The Talented Mr. Ripley (film)

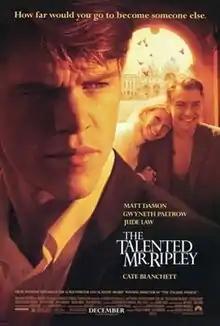
Theatrical release poster

The Talented Mr. Ripley is a 1999 American psychological thriller film written and directed by Anthony Minghella, based on Patricia Highsmith's 1955 novel. Set in the 1950s, it stars Matt Damon as Tom Ripley, a con artist who is sent from New York City to Italy to convince Dickie Greenleaf (played by Jude Law), a rich and spoiled playboy, to return home. However, Dickie is not easily swayed, and Ripley becomes dangerously attached to him and his lifestyle. Gwyneth Paltrow, Cate Blanchett, and Philip Seymour Hoffman also appear in supporting roles. This film was released forty years after the adaptation that had been made in 1960, "Purple Noon" by René Clément with Alain Delon, Maurice Ronet and Marie Laforêt.